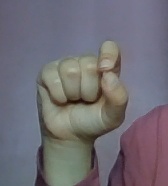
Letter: fa